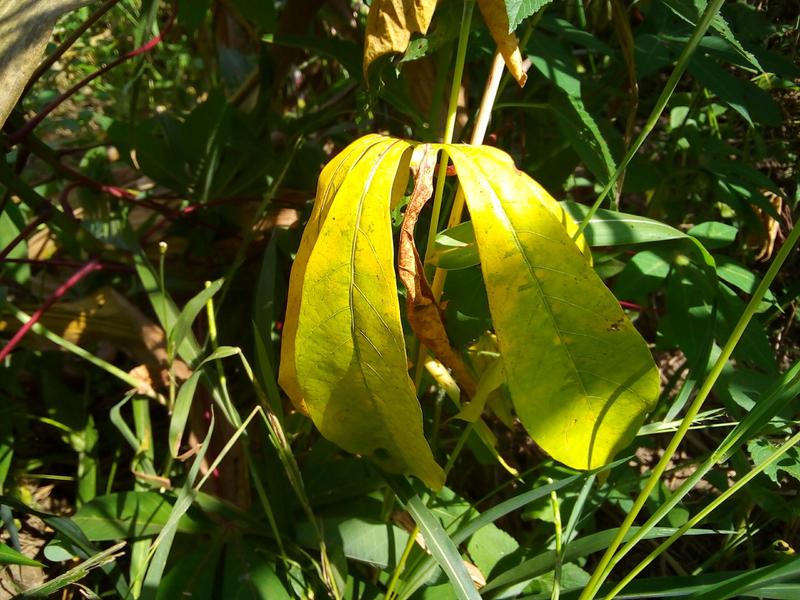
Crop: cassava
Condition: bacterial_blight